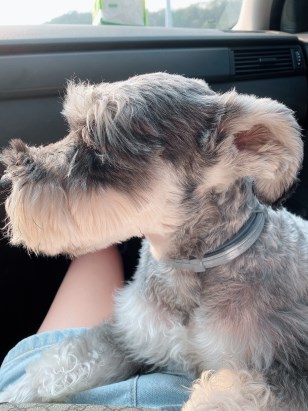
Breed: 2342-n000102-miniature_schnauzer